Sociomusicology

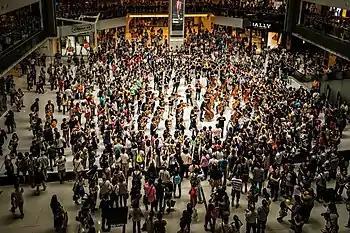

Sociomusicology (from Latin: "socius", "companion"; from Old French "musique"; and the suffix "-ology", "the study of", from Old Greek λόγος, "lógos" : "discourse"), also called music sociology or the sociology of music, refers to both an academic subfield of sociology that is concerned with music (often in combination with other arts), as well as a subfield of musicology that focuses on social aspects of musical behavior and the role of music in society.